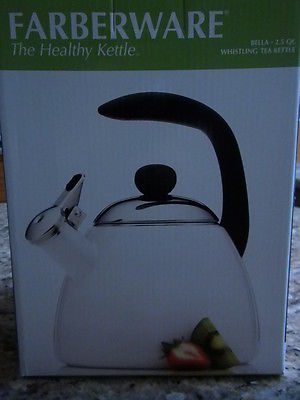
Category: kettle